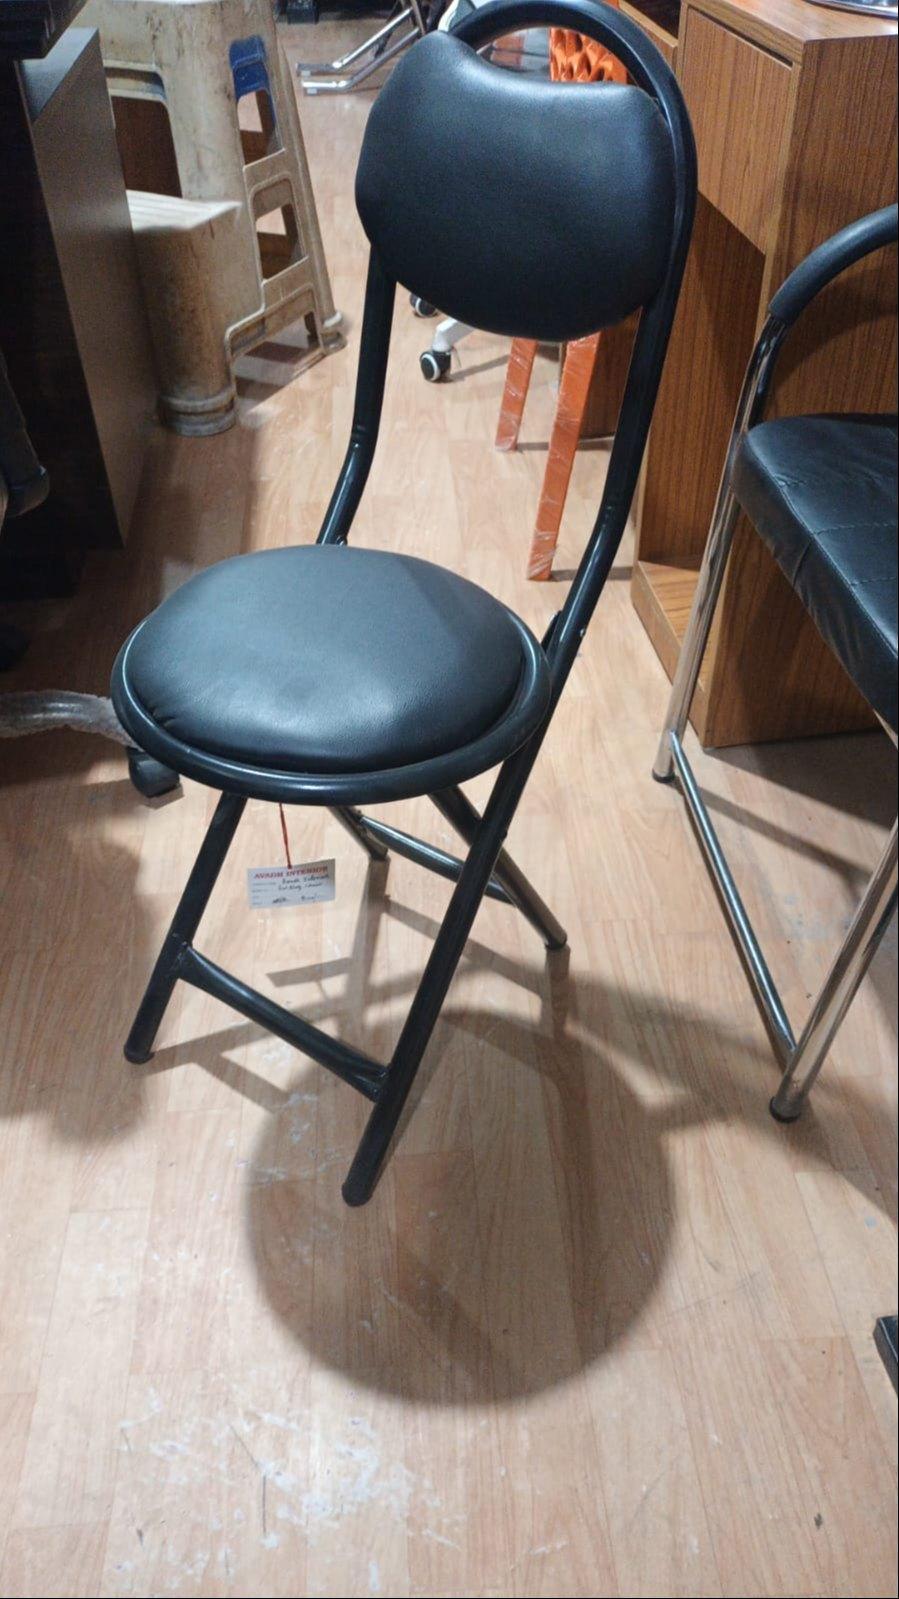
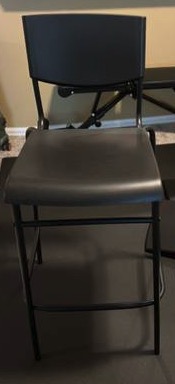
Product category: stool
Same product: no